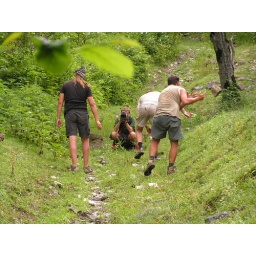
Clearing the road from stones that can shift the boat from the pulling log underneath